Jim Mitchell (Australian footballer)

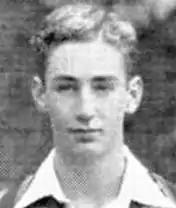

James Anderson Mitchell (26 November 1920 – 14 October 1996) was an Australian rules footballer who played with Melbourne in the Victorian Football League (VFL).